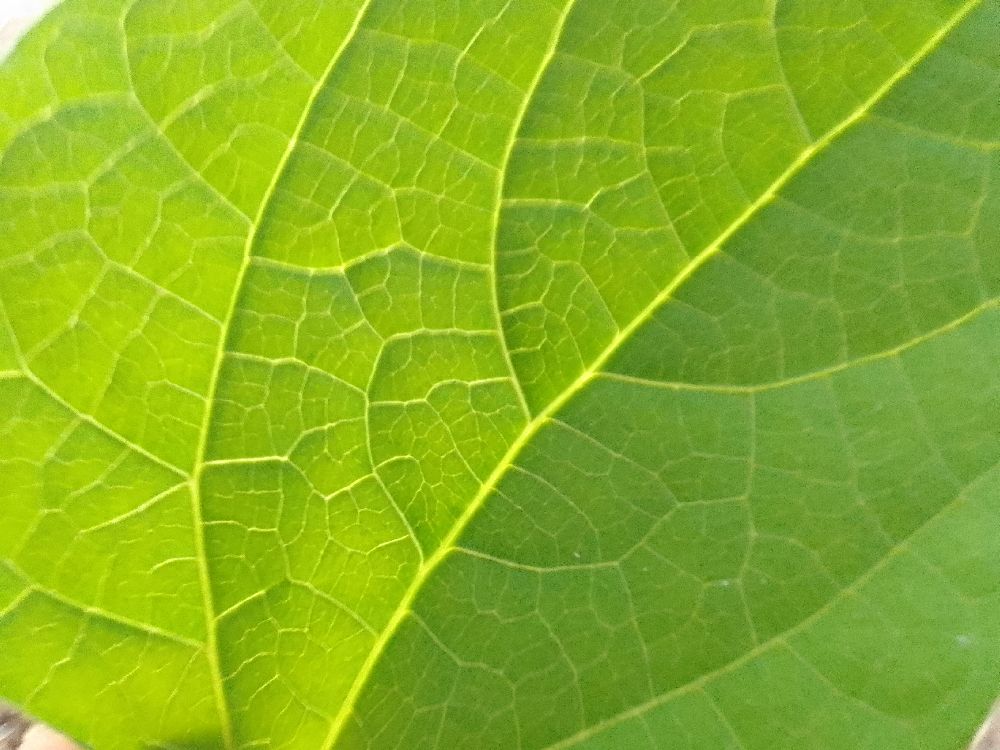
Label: healthy